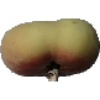
Label: Peach Flat 1